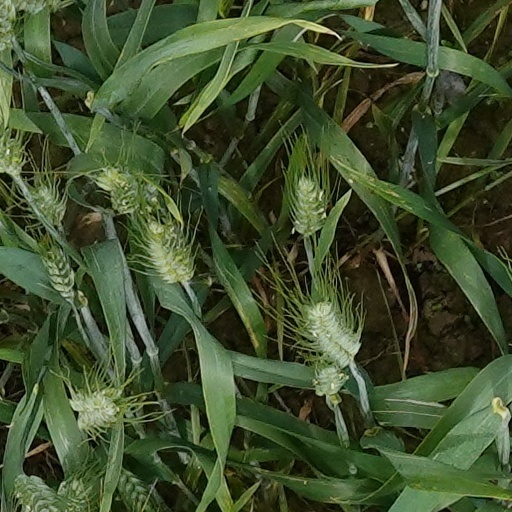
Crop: wheat